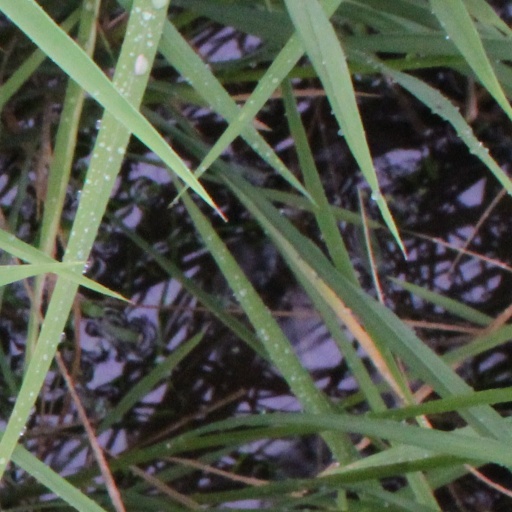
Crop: rice